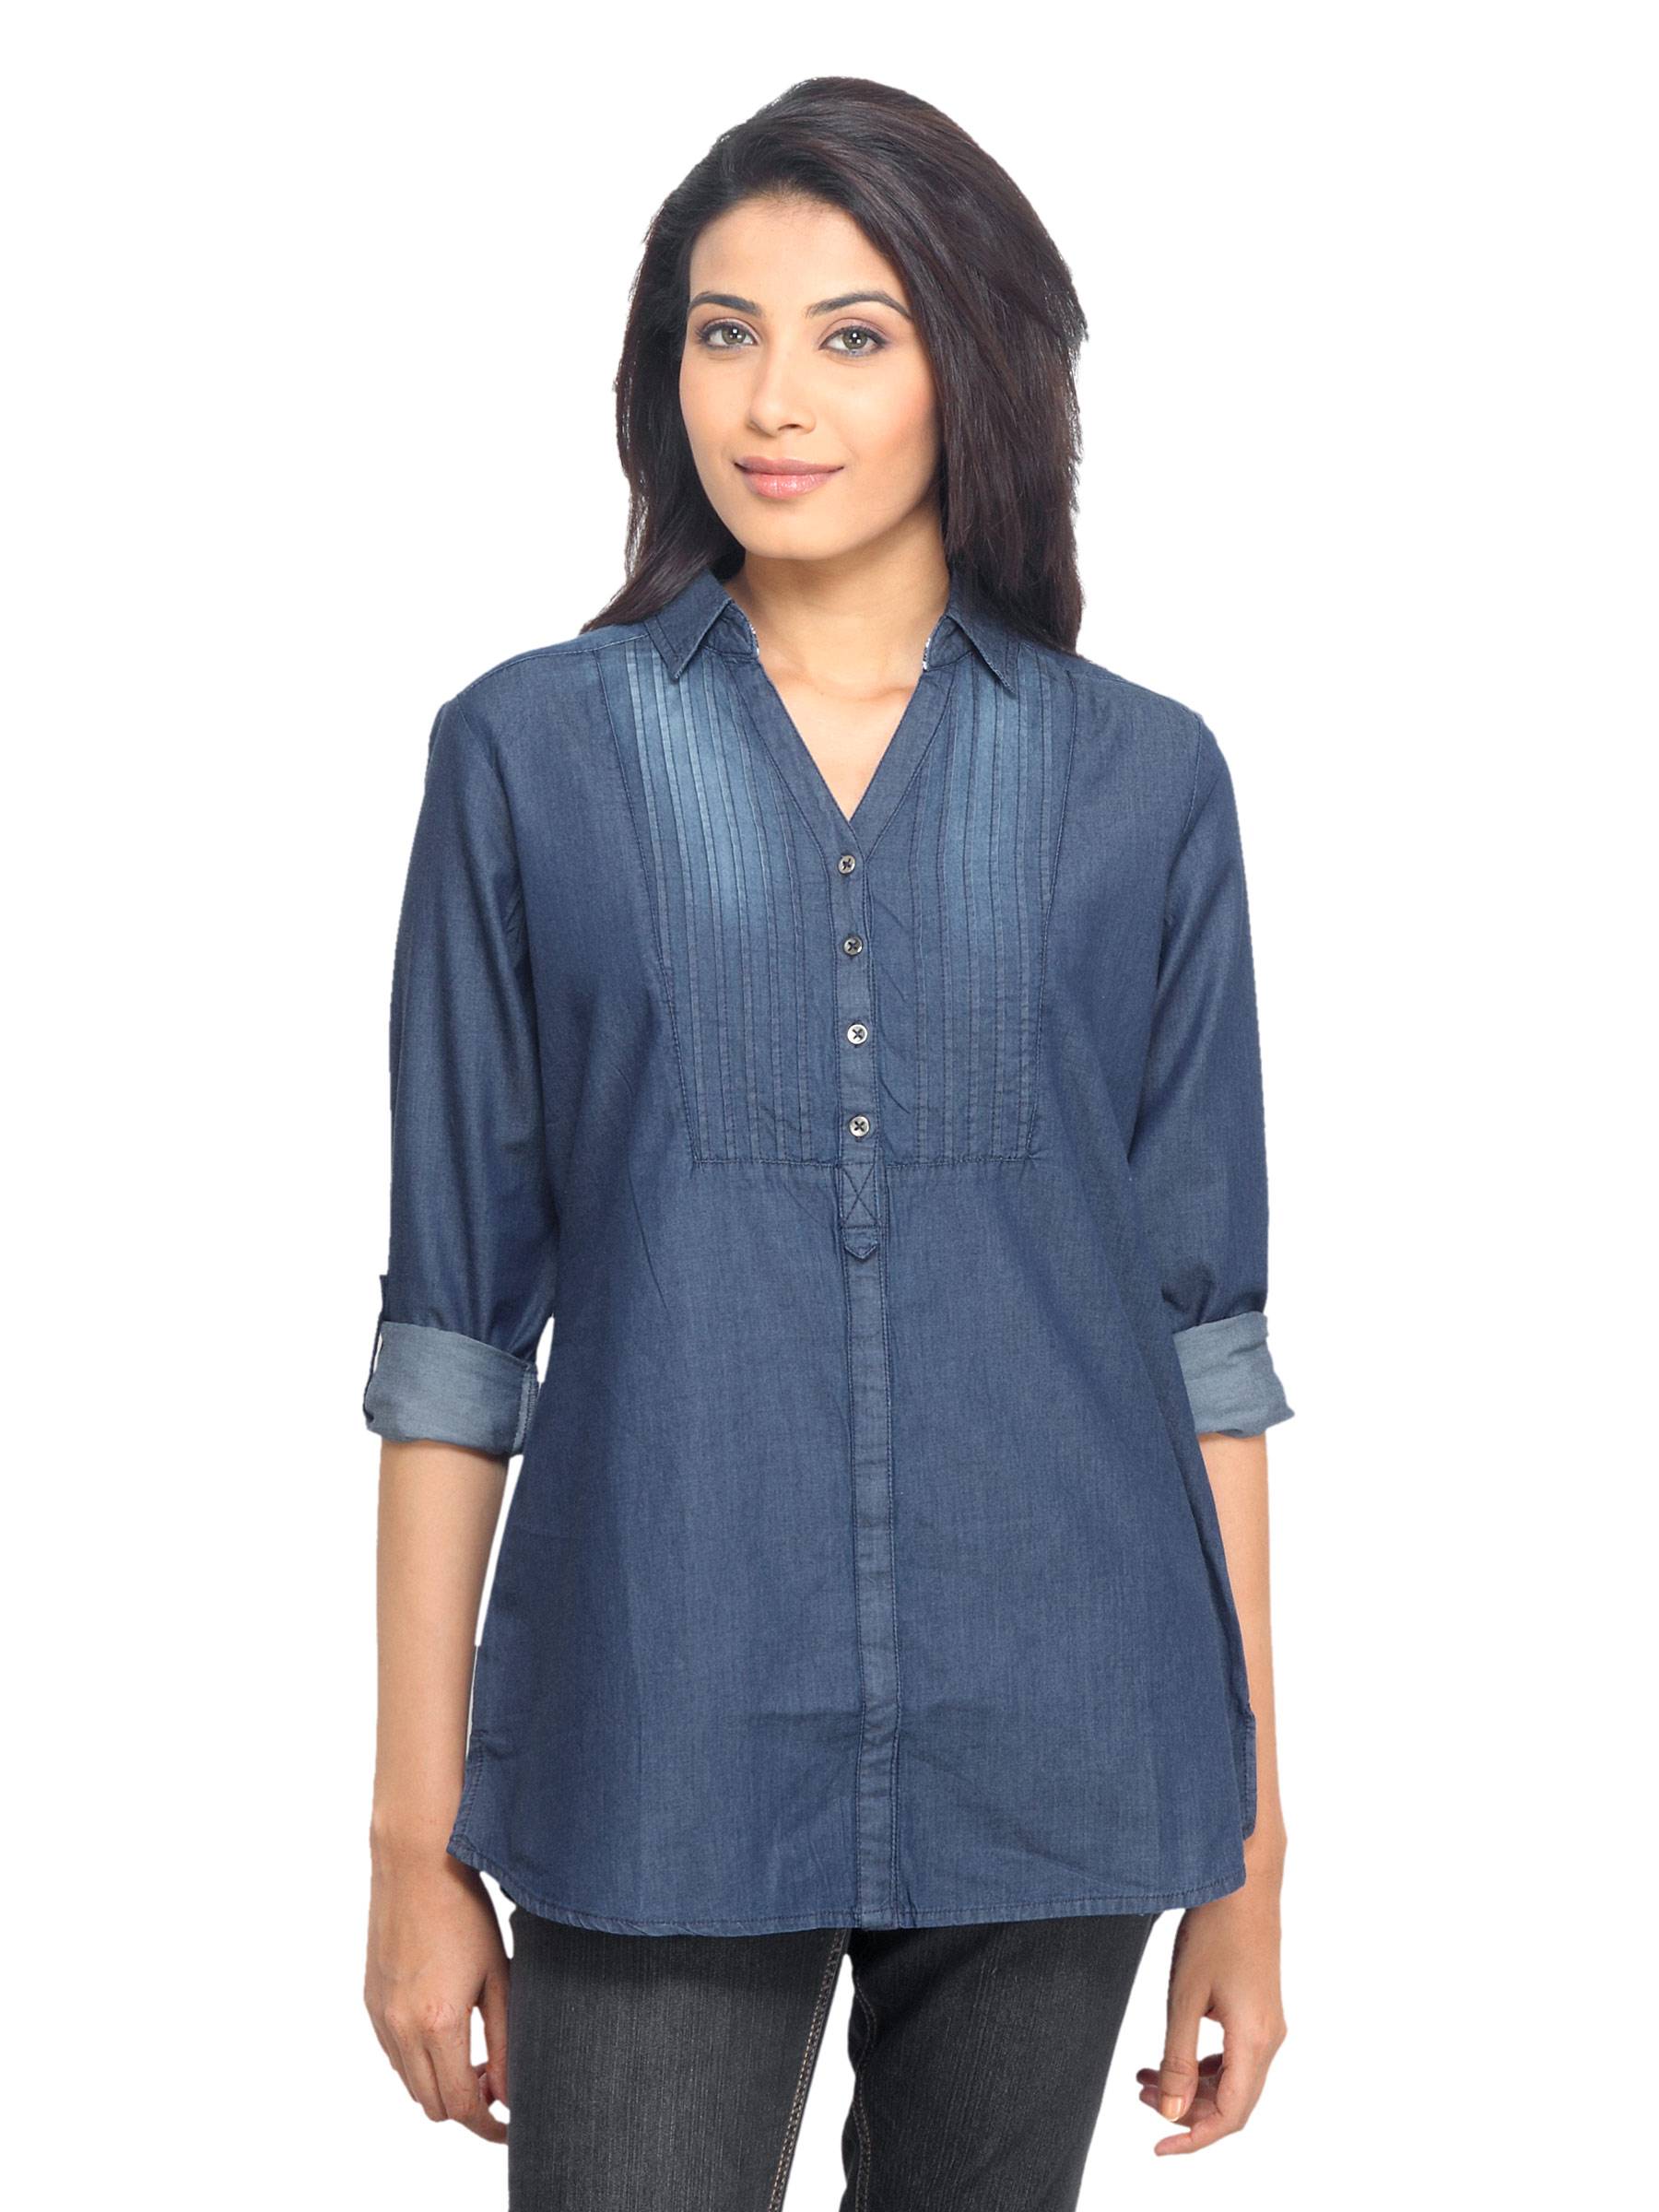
Scullers For Her Women Blue Top
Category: Apparel / Topwear / Tops
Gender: Women
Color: Blue
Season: Summer 2012
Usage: Casual